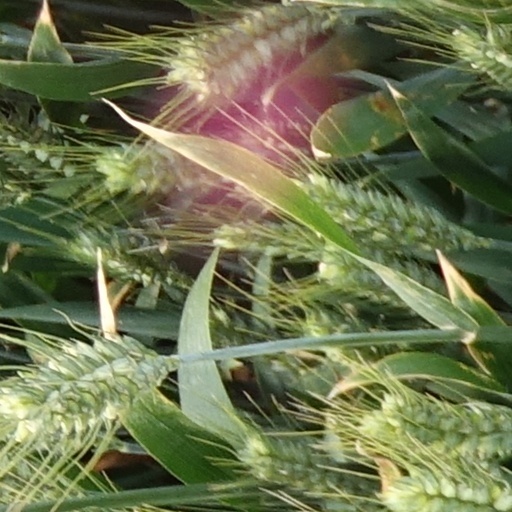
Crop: wheat